Kasturi (1980 film)

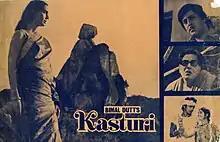
Poster

Kasturi is a 1980 Indian Hindi-language film directed by Bimal Dutt, starring Nutan, Mithun Chakraborty, Parikshit Sahni, Sadhu Meher and Shreeram Lagoo.